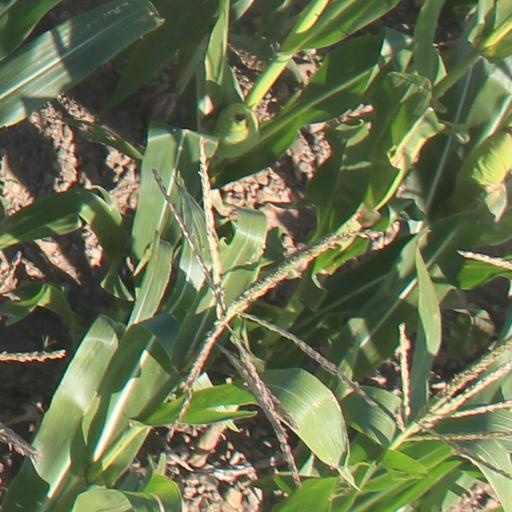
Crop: maize; corn